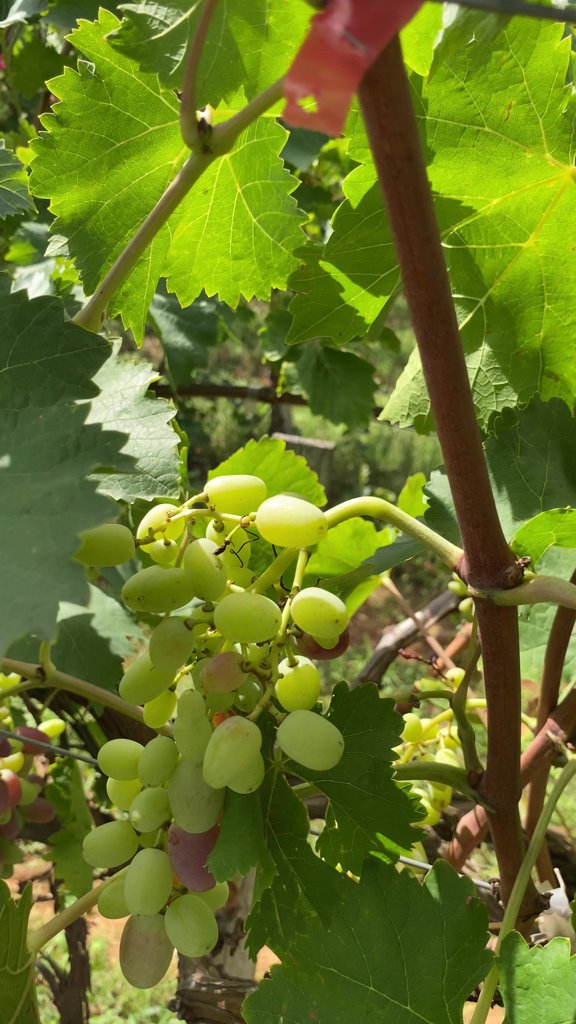
Berries visible: 37
Grape clusters: 1